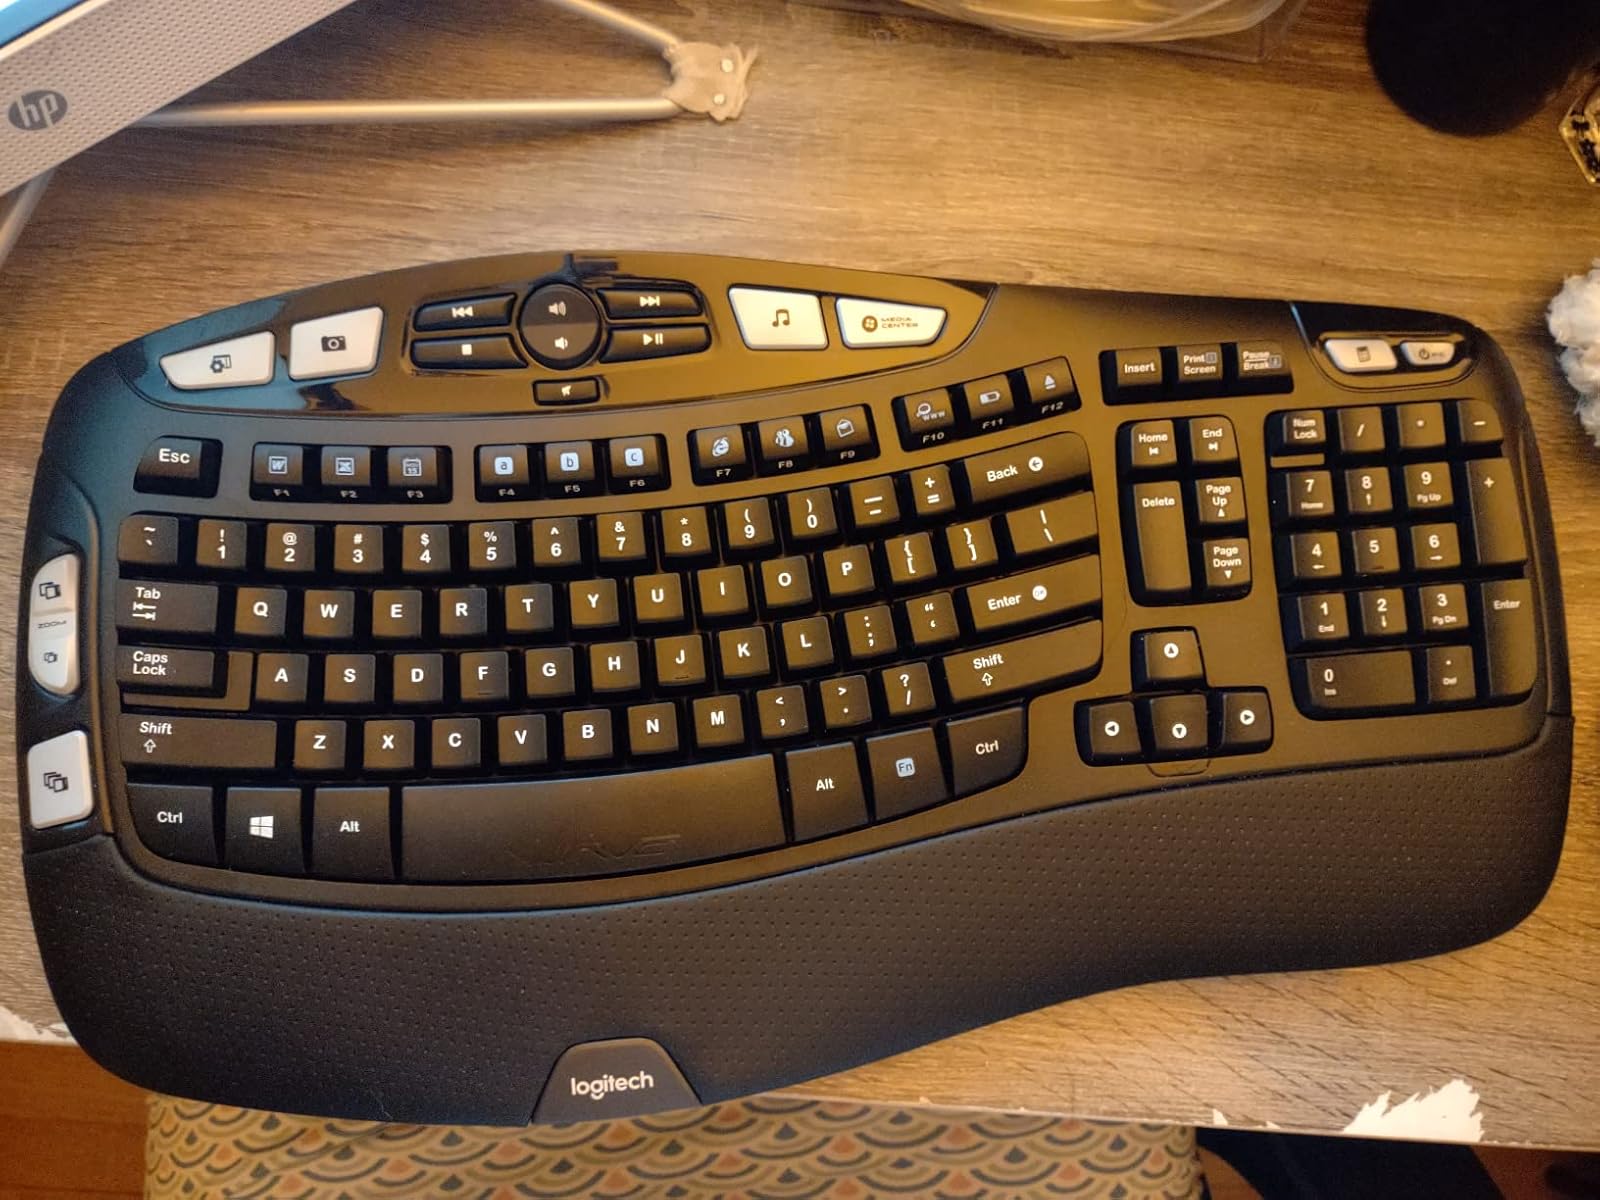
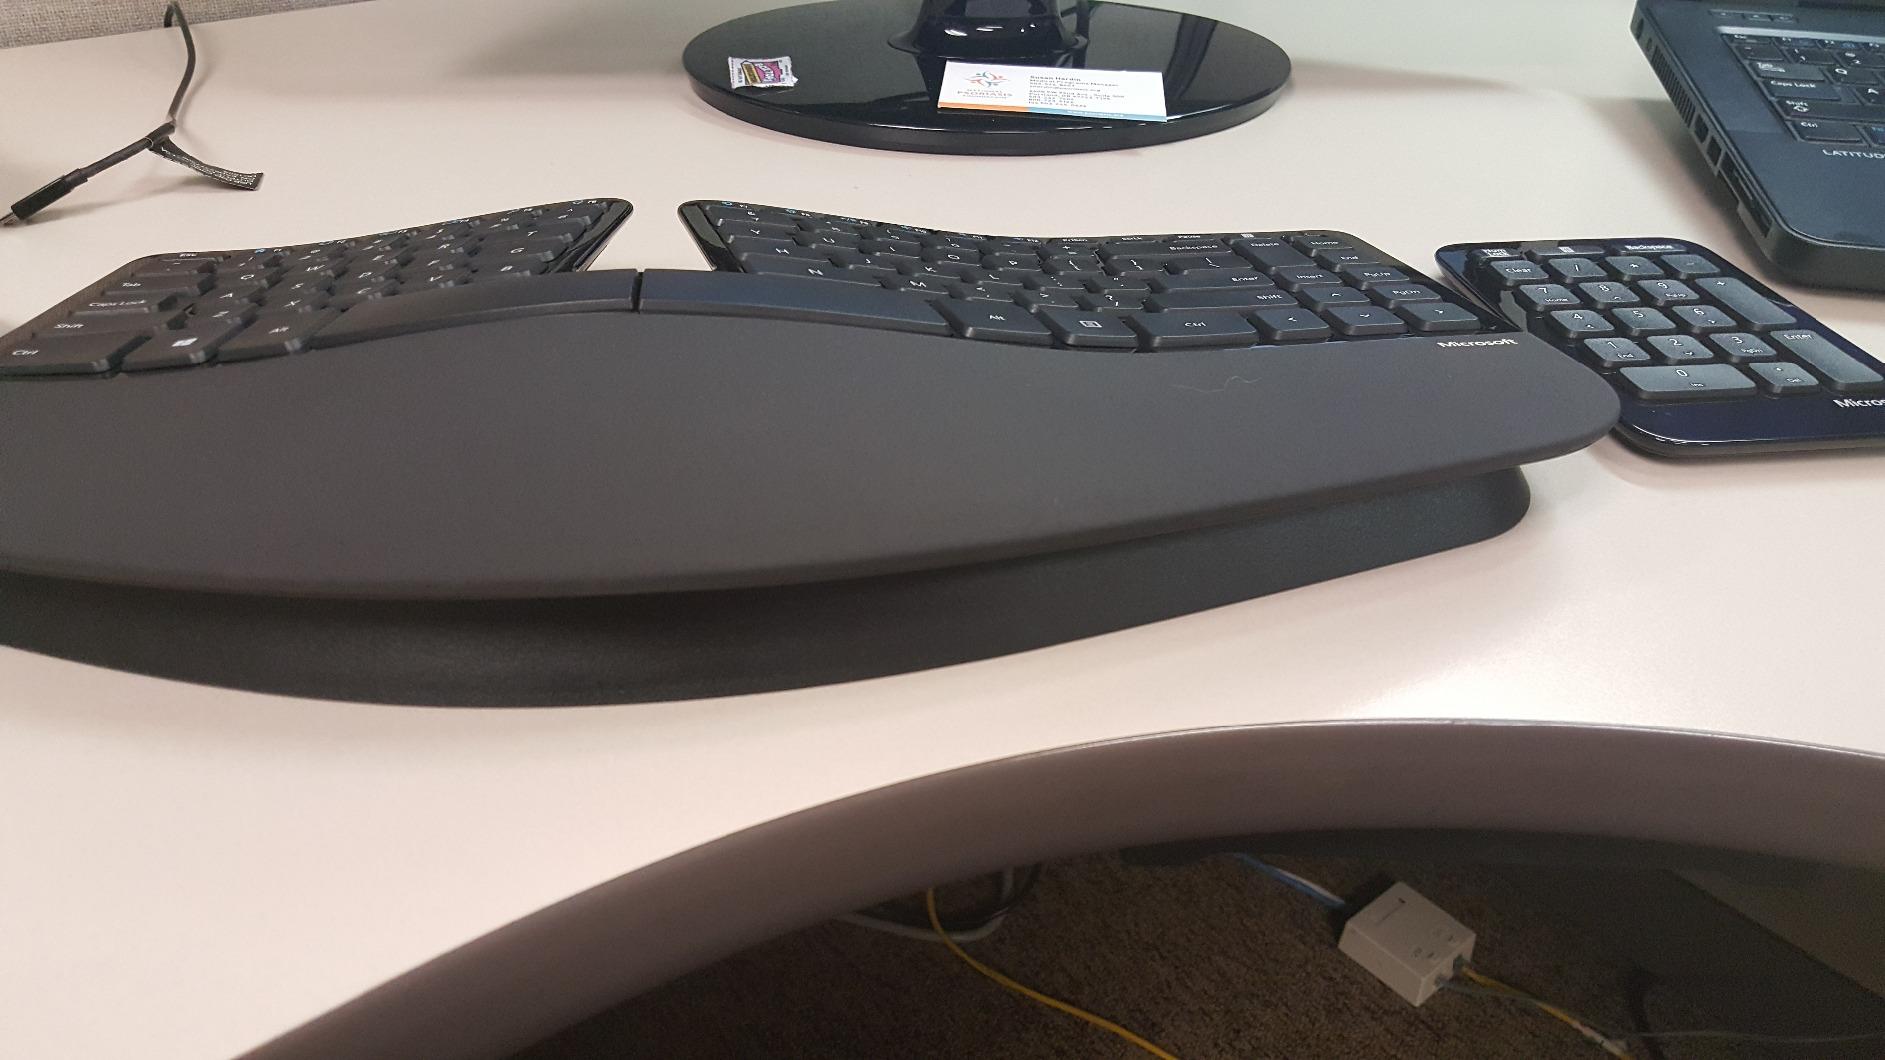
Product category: keyboard
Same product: no